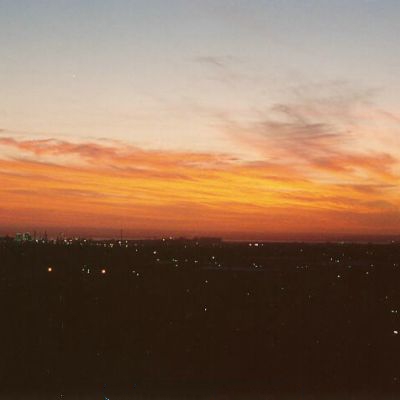
Cloud type: Cirrostratus (Cs)